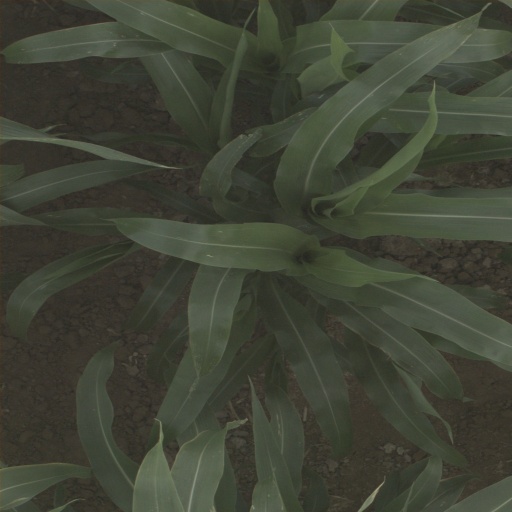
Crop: sorghum